Somerset County Cricket Club in 2011

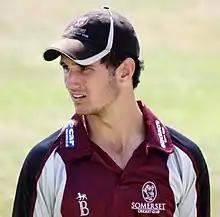
Débutant Lewis Gregory finished as Somerset's leading wicket taker in the competition with 18 wickets at an average of 17.

In the 2011 Friends Life t20 saw Somerset finish as runners-up to Leicestershire, reaching the final for the third year in succession. Somerset qualified for the knockout stage having finished fourth in their southern qualification group, to meet Nottinghamshire in the quarter-finals who they beat by five wickets to qualify for finals day. The semi-final against Hampshire was a rematch of the 2010 final and after a tied match decided using Duckworth-Lewis, Somerset won courtesy of a Super Over and reached the final against Leicestershire but despite restricting Leicestershire to 145 but the star studded batting line-up failed with only Peter Trego making 35 as Somerset lost for the third year running by 18 runs.